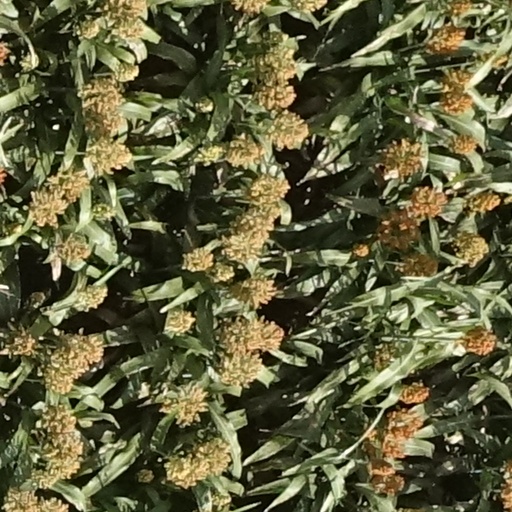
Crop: sorghum